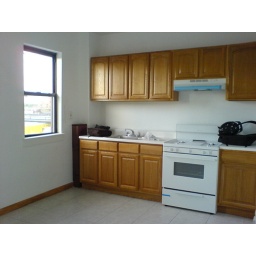
We moved the fridge from the right wall here to just off frame to the left, in between the bathroom and closet doors.